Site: brandenburg
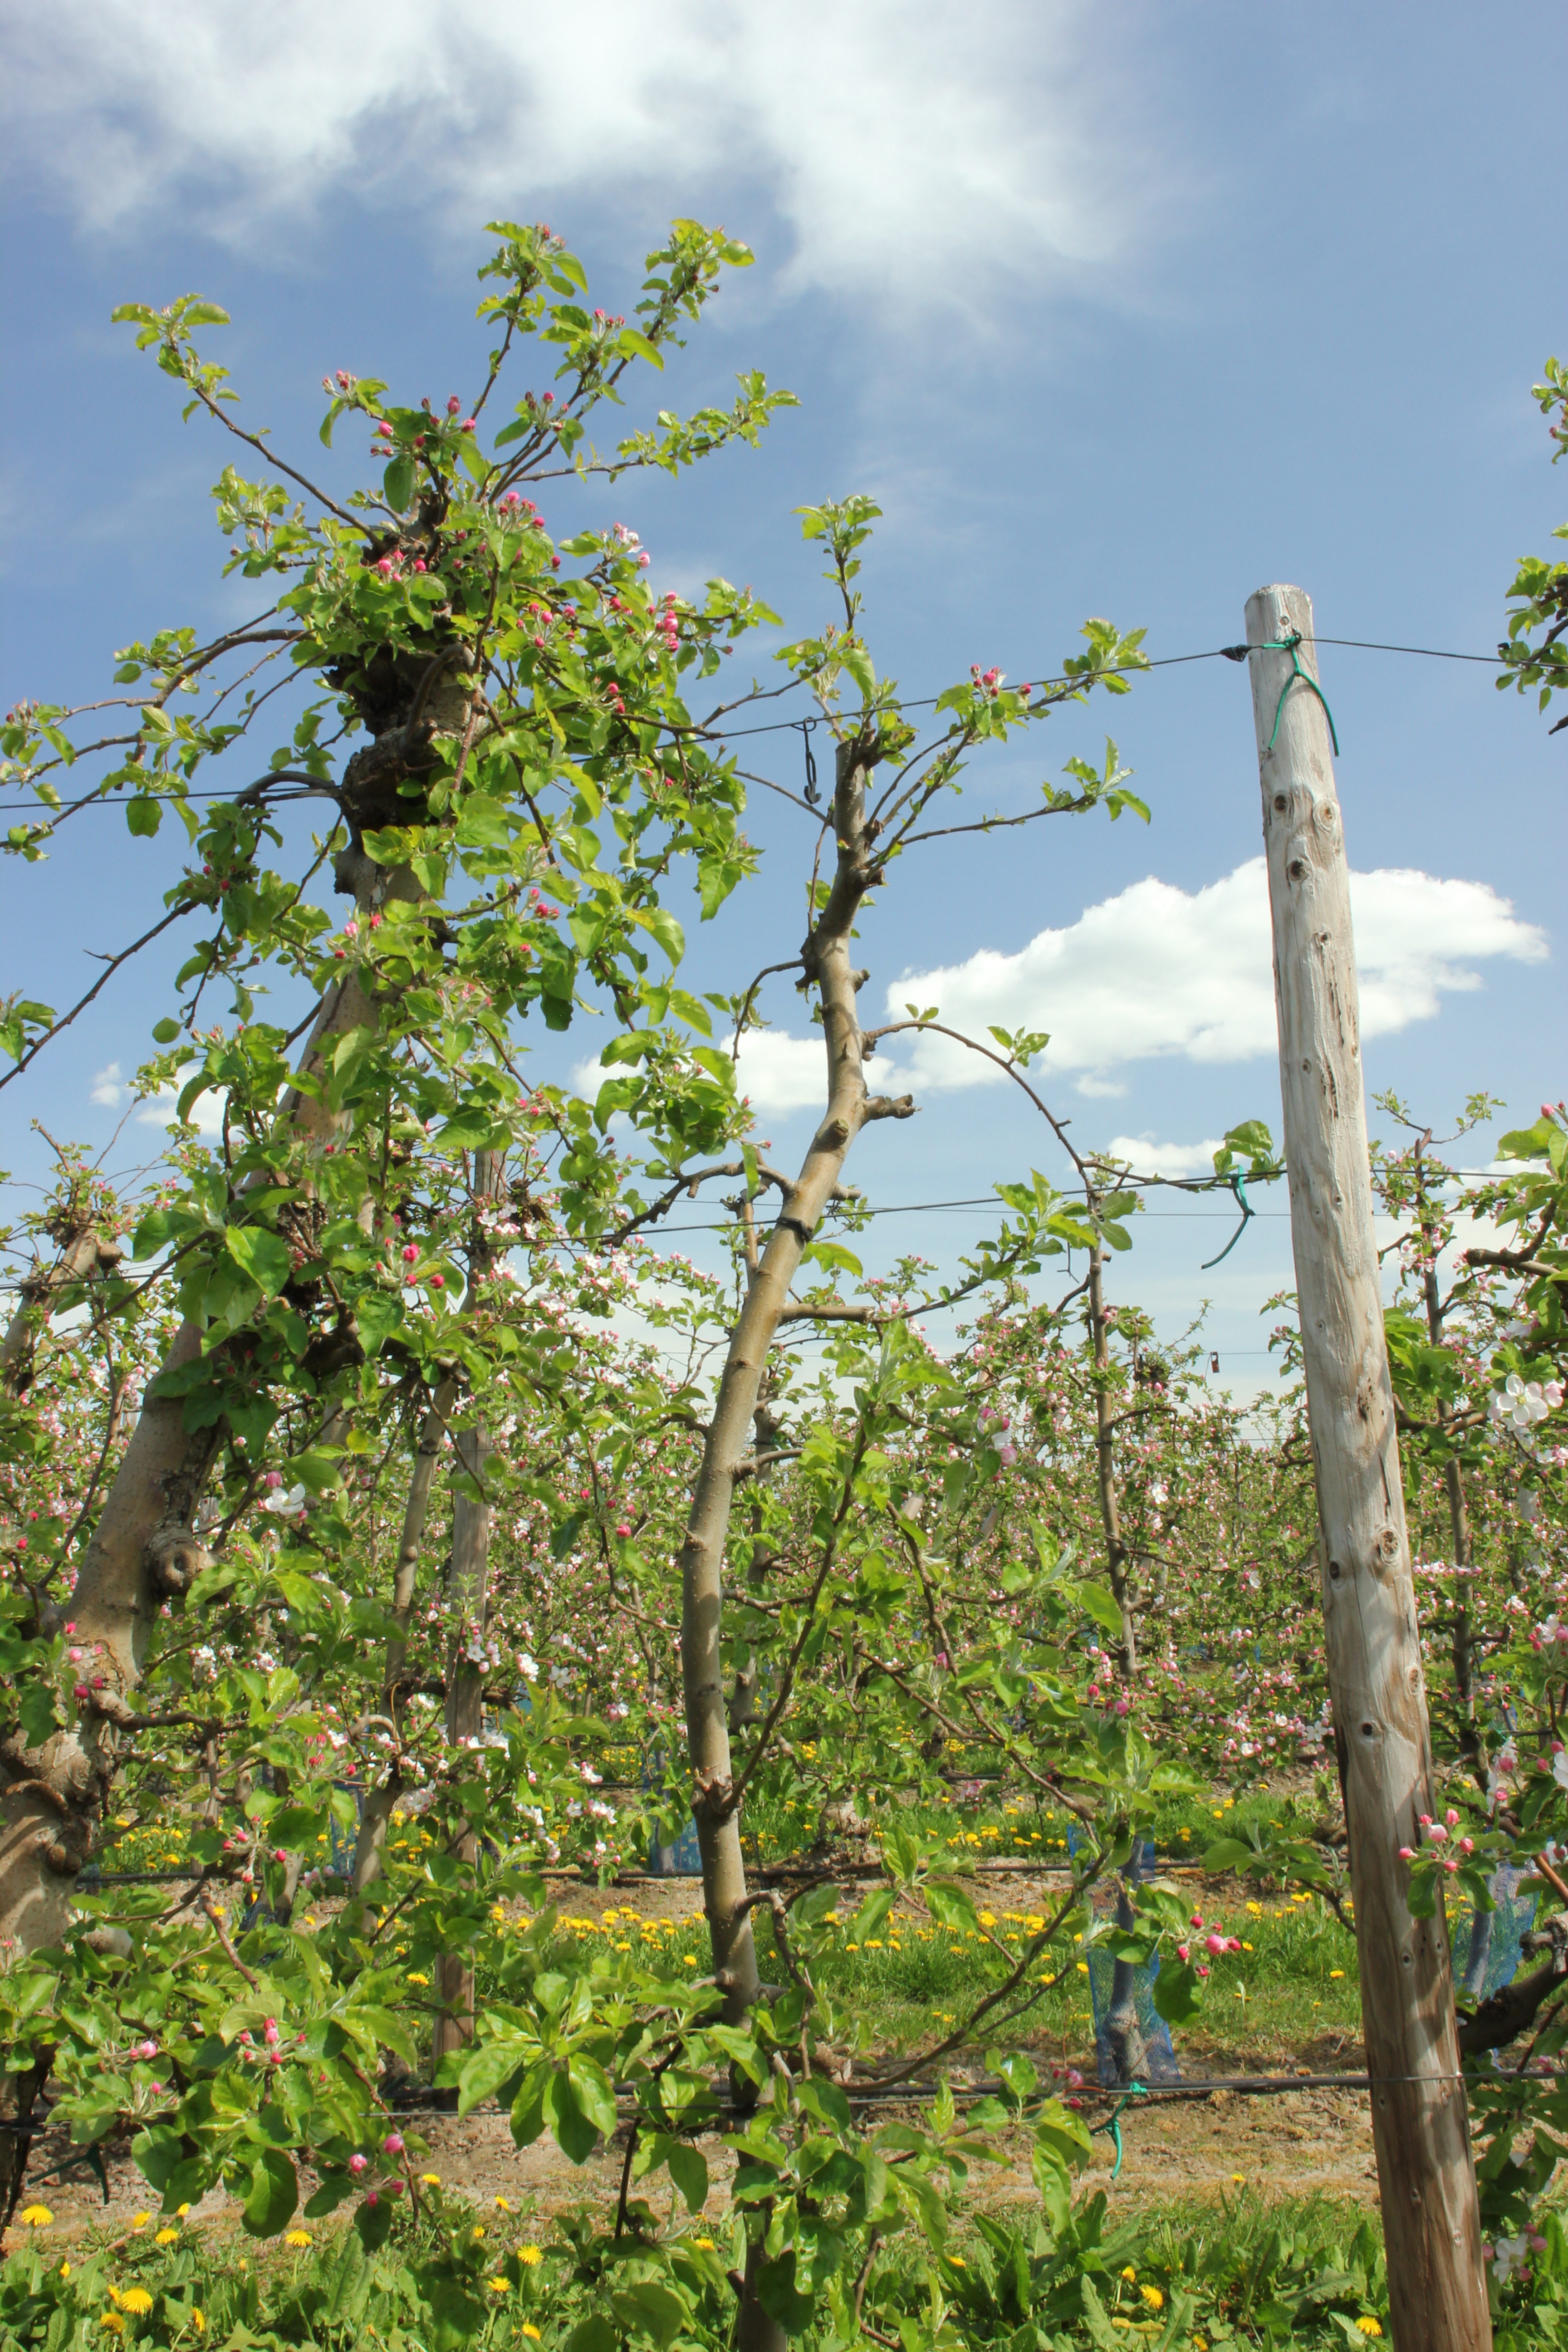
Growth stage (BBCH 57): Inflorescence emergence